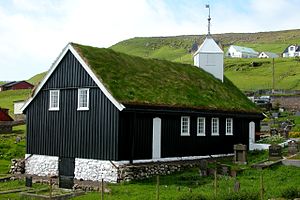
Porkeri Kirke
Porkeri Kirke
Porkeri Kirke er en trækirke fra 1847 i Porkeri på Suðuroy på Færøerne. I følge kirkebøgerne har der i Porkeri været kirke fra 1538. Den nuværende kirke blev indviet den 19. september 1847 og er opført i den traditionelle færøske stil. Kirken er bygget af træ og tækket med græstørv. Den udvendige træbeklædning er tjæret, medens grunden, vinduerne, dørene, vindueskodderne og tårnet er hvidt. Indvendig er kirken umalet.